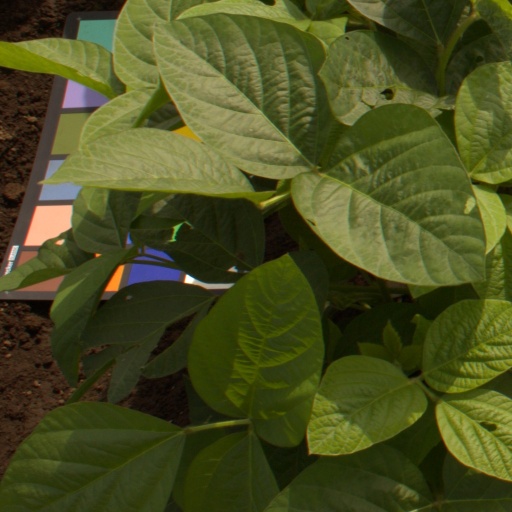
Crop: soybean